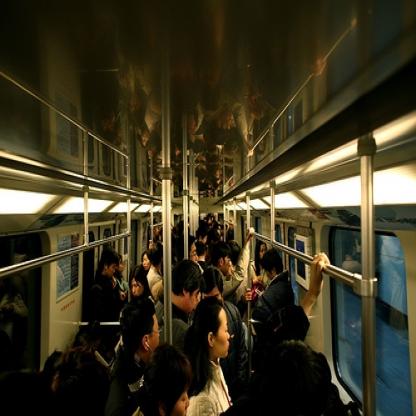
Scene: Indoor